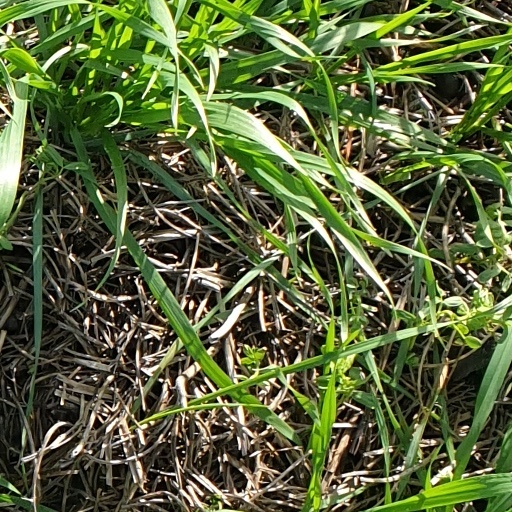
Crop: wheat